Mastitis

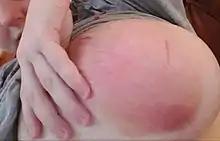
Mastitis localized on the underside of the breast, with a large area of inflammation.

Lactation mastitis usually affects only one breast and the symptoms can develop quickly. It develops into three stages, from the initial stage, the pus formation stage, to the restoration stage. The signs and symptoms usually appear suddenly and they include: